George D. Sidman

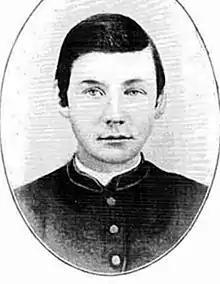
Portrait of George Sidman, 1865

George Dallas Sidman (November 24, 1844 – February 3, 1920) was a soldier who fought in the American Civil War and became a recipient of the Civil War Congressional Medal of Honor.